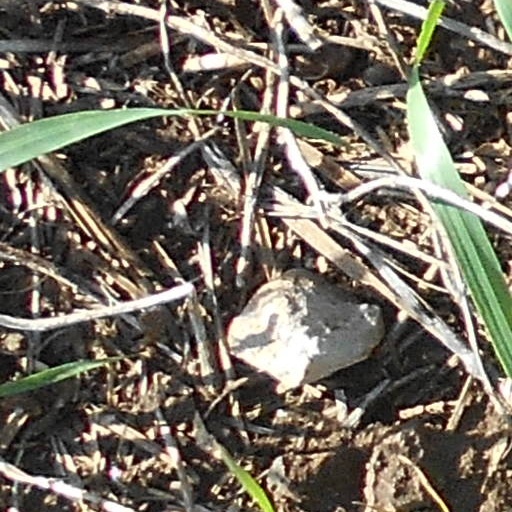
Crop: wheat